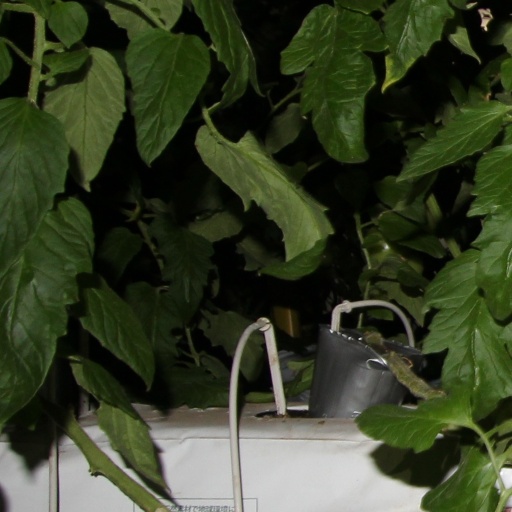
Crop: tomato